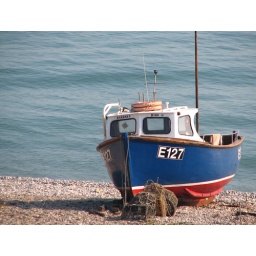
Apparently E127 is red food colouring. It's also a small fishing boat based at Beer, in Devon. Mmmm. Beer.